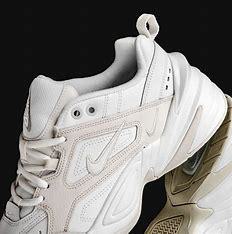
Brand: Nike
Model: M2K Tekno